Bordeaux wine

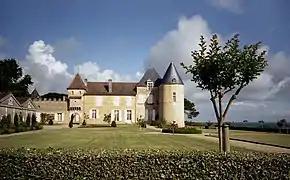
Château d'Yquem in Sauternes

White Bordeaux is predominantly, and exclusively in the case of the sweet Sauternes, made from Sémillon, Sauvignon blanc and Muscadelle. As with the reds, white Bordeaux wines are usually blends, most commonly of Sémillon and a smaller proportion of Sauvignon blanc. Typical blends are 80% Sémillon and 20% Sauvignon blanc. Other permitted grape varieties are Sauvignon gris, Ugni blanc, Colombard, Merlot blanc, Ondenc and Mauzac. Recently permitted by Bordeaux wineries, three new white grapes have been added: Alvarinho, Petit Manseng, and Liliorila.